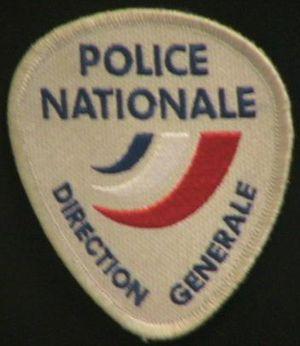
La direction générale de la Police nationale est une administration française qui est sous l'égide du ministère de l'Intérieur et qui est chargée du commandement de la Police nationale.